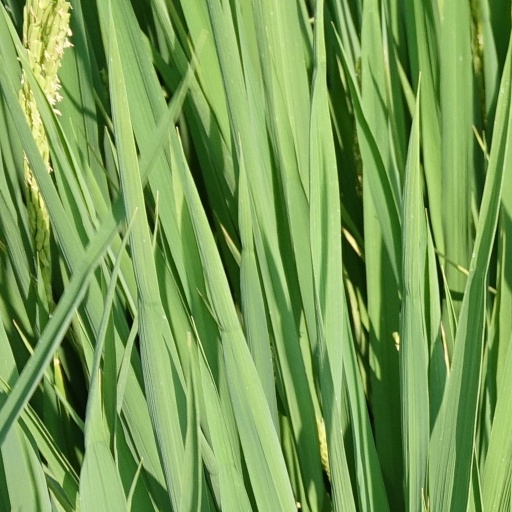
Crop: rice